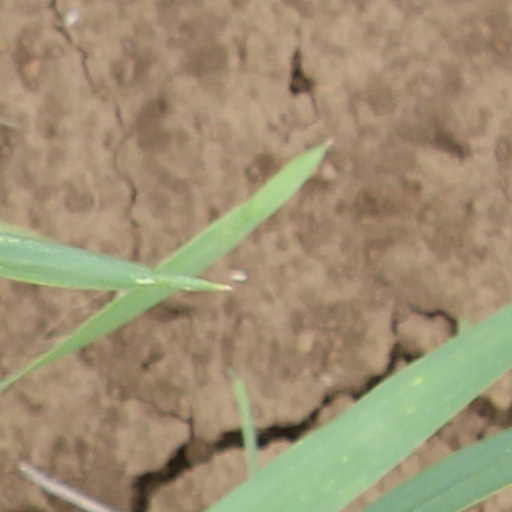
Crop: wheat